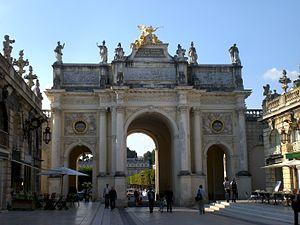
Nancy, Arc Héré